George Meredith

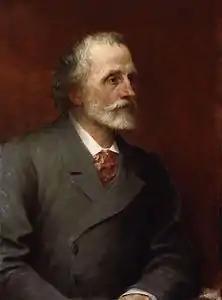
Meredith in 1893 by George Frederic Watts

George Meredith (12 February 1828 – 18 May 1909) was an English novelist and poet of the Victorian era. At first, his focus was poetry, influenced by John Keats among others, but Meredith gradually established a reputation as a novelist. "The Ordeal of Richard Feverel" (1859) briefly scandalised Victorian literary circles. Of his later novels, the most enduring is "The Egoist" (1879), though in his lifetime his greatest success was "Diana of the Crossways" (1885). His novels were innovative in their attention to characters' psychology, and also portrayed social change. His style, in both poetry and prose, was noted for its syntactic complexity; Oscar Wilde likened it to "chaos illumined by brilliant flashes of lightning". Meredith was an encourager of other novelists, as well as an influence on them; among those to benefit were Robert Louis Stevenson and George Gissing. Meredith was nominated for the Nobel Prize in Literature seven times.